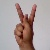
The image shows a hand gesture representing the letter 'K' in Indian Sign Language.